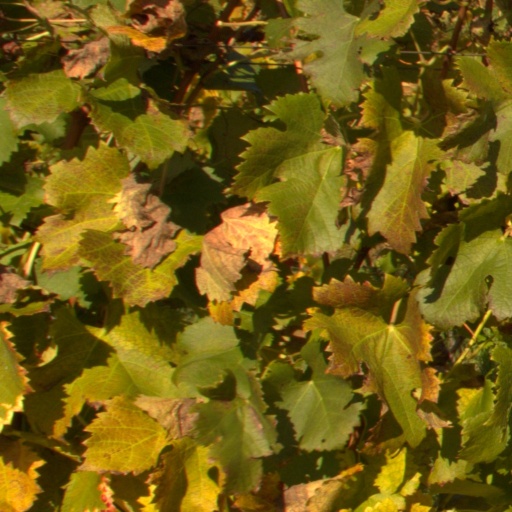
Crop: grape